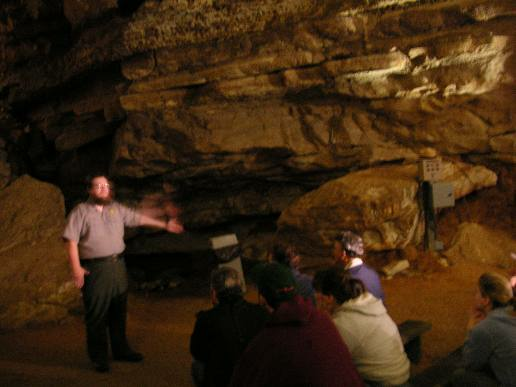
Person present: Yes